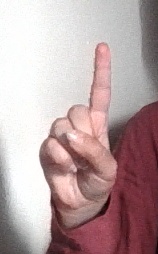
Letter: bb